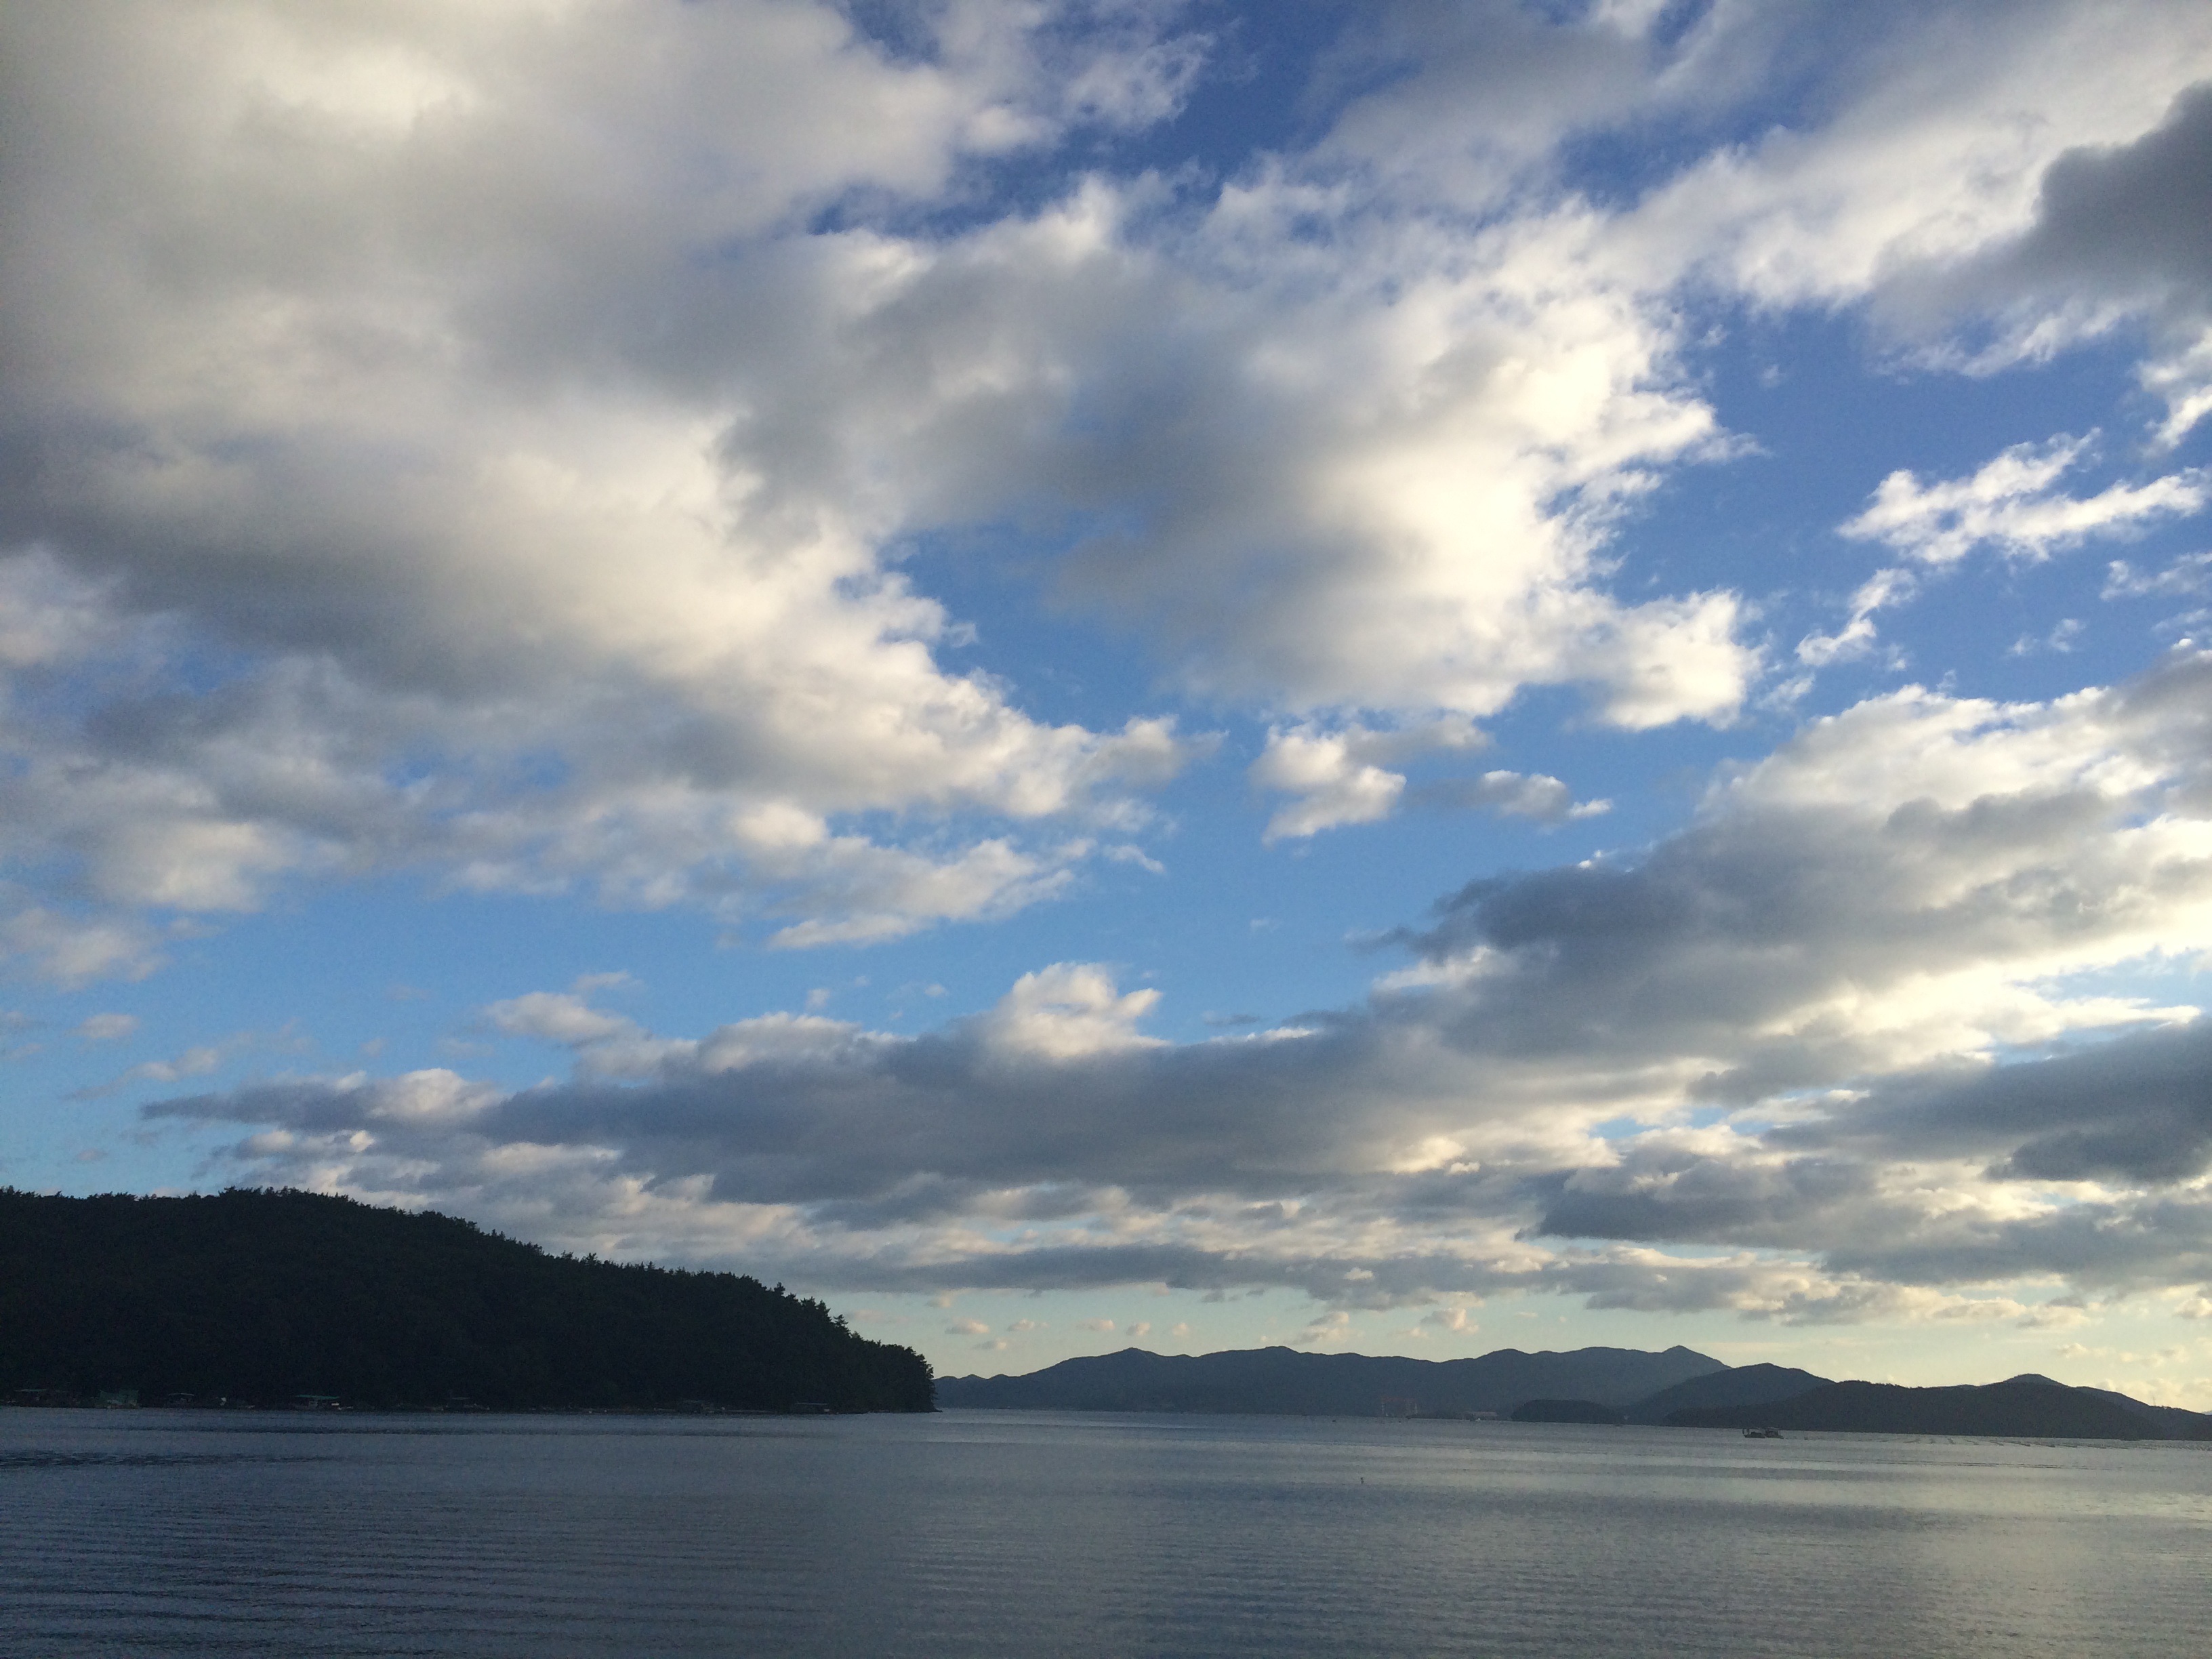
sea, coast, ocean, horizon, cloud, sky, sunset, sunlight, morning, lake, dawn, dusk, reflection, bay, island, body of water, loch, south sea, gyeongnam, meteorological phenomenon